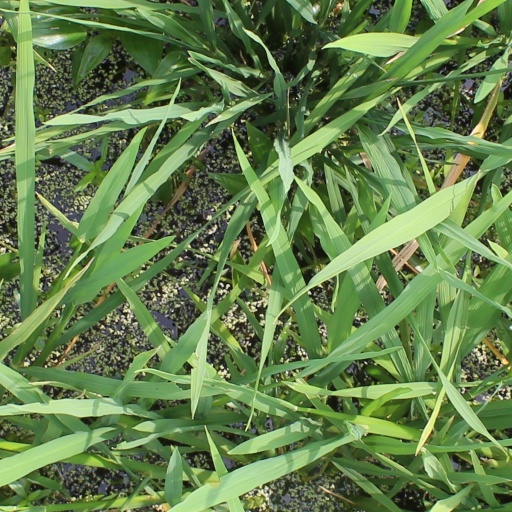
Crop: rice